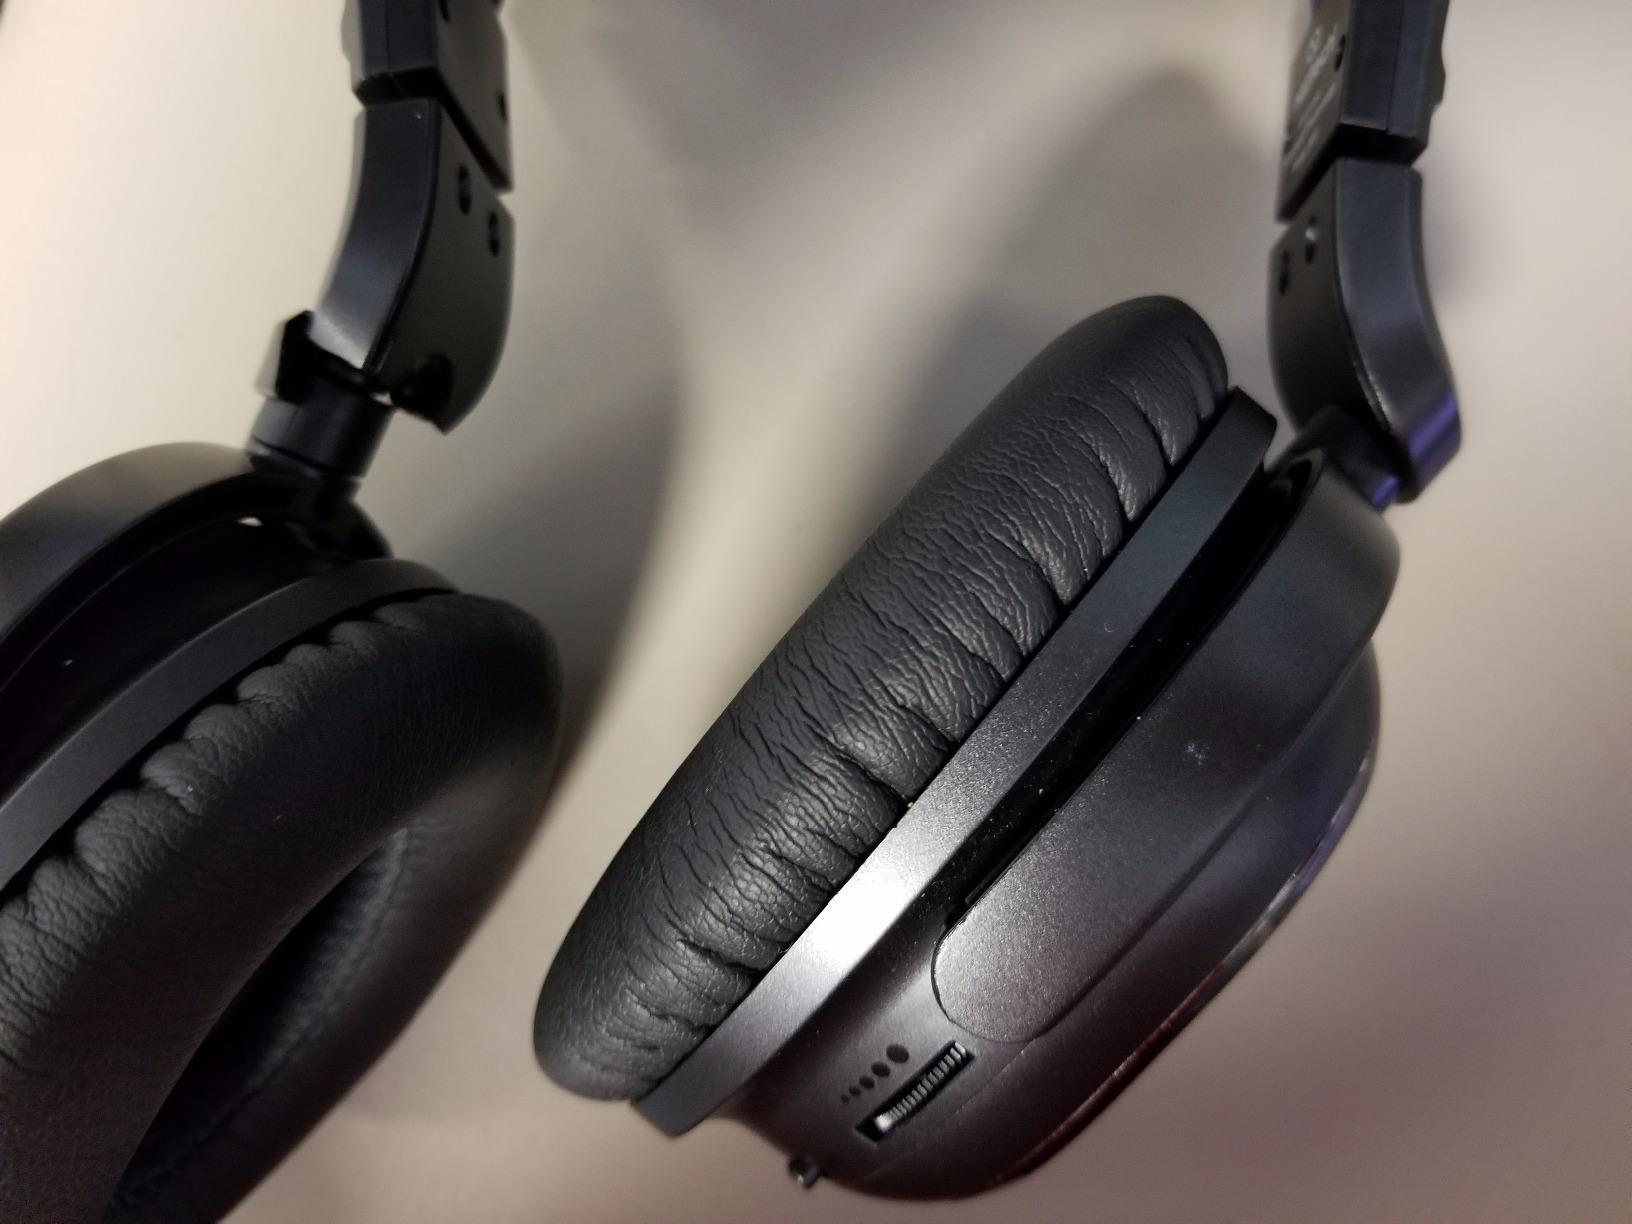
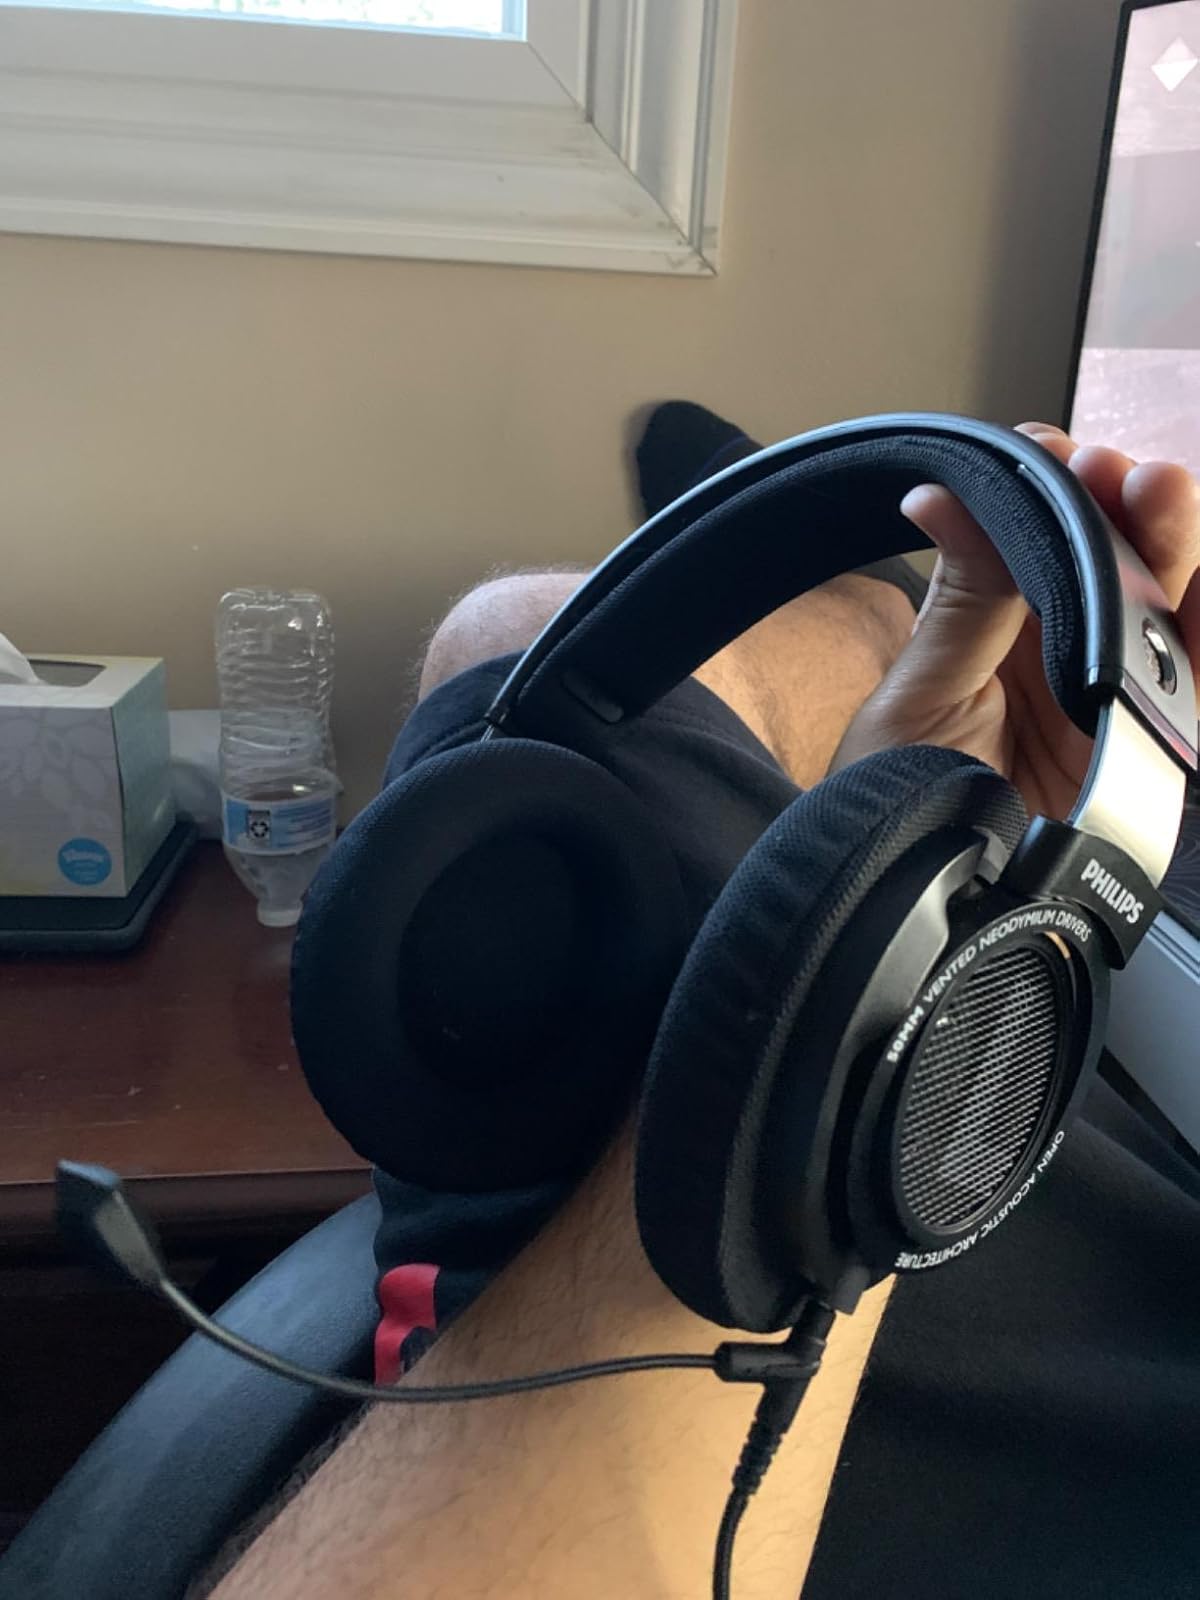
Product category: headphones
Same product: no